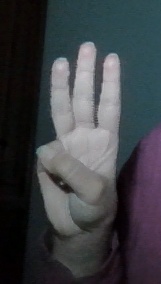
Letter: thaa